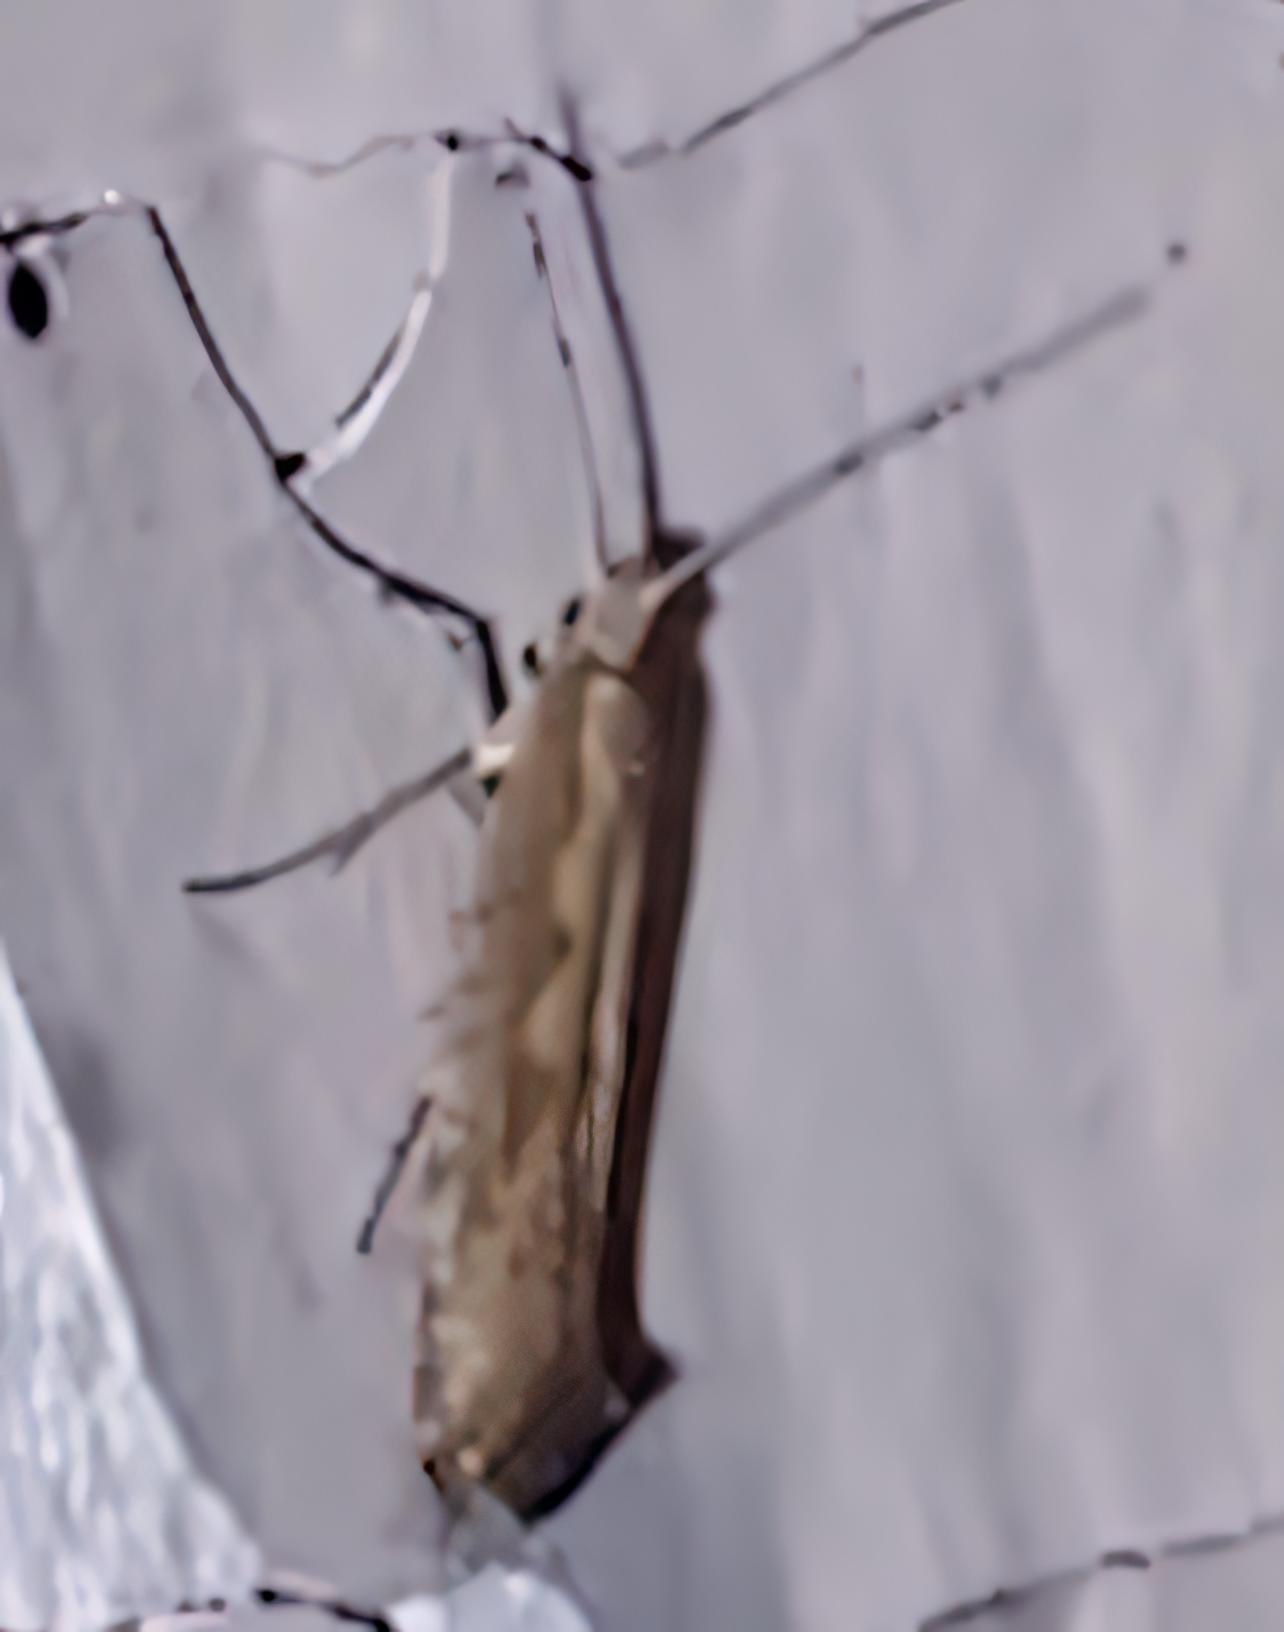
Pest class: diamondback_moth